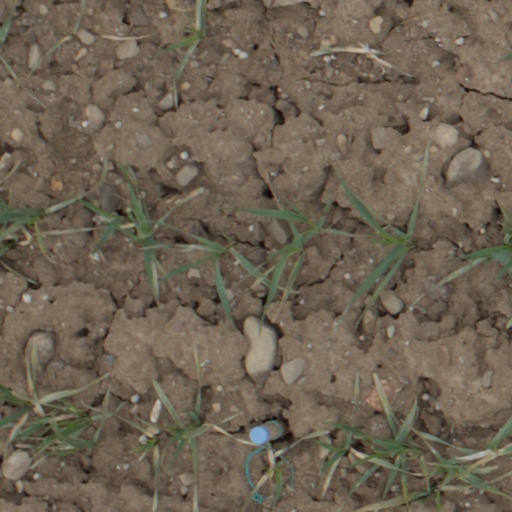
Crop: wheat